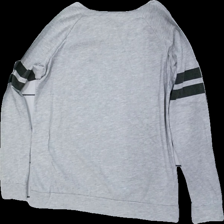
View: back
Type: Top
Category: Ladies
Brand: Fbsisters (New Yorker)
Colors: Multicolor, Yellow, Grey, Black
Material: 50% cotton 50% polyester
Pattern: Other
Cut: Regular
Size: S
Season: All
Price range: 50-100
Recommended usage: Reuse
Description: grå långärmad tröja med minioner + text fram och ränder på armarna